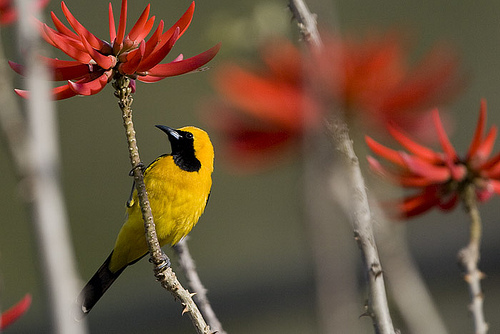
small bird with a yellow body and a black beak and tail with small spots on the beak and tail.
this is a yellow bird with a black tail wing and a black throat.
a bird with a medium sized triangular bill, black cheek patch and throat, and yellow covering the rest of its body.
a bird with a yellow head and black black throat, the bill is short and pointed, with a yellow belly and breastsmall yellow and black bird with long black tarsus and medium black beakbright yellow bird with black pointed bill and black cheek patch, throat and tail.
this bird has wings that are yellow and has a black throat
this particular bird has a belly that is yellow and orange
this bird has a yellow body but has a black spot under its beak to its chest it also has black tail feathers
this small bird is mostly a striking yellow with a black face and throat and a slightly curved bill.
Species: Hooded Oriole